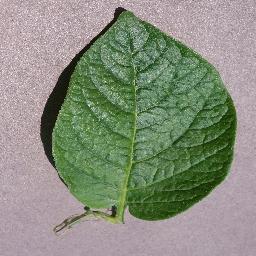
Etiqueta: Sana